75 mm Reșița Model 1943

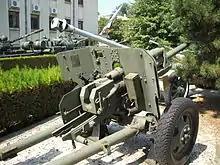
Rear view of an example at the National Military Museum, Bucharest

The gun combined the muzzle brake, recoil and firing mechanisms and split-trail carriage of the "ZiS-3", the barrel, rifling and cartridge chamber of the "Vickers/Reşiţa Model 1936" anti-aircraft gun and the projectile chamber of the "Pak 40". It had a gun shield that consisted of two plates separated by a gap. It had only 680 parts, almost as few as the 610 of the "ZiS-3", but far fewer than the 1200 of the "Pak 40". It had a higher muzzle velocity and thus greater penetrative power than the "Pak 40". It therefore combined virtues of both the "ZiS-3" and "Pak 40". 1100 guns were ordered on 10 December 1943 from Uzinele și Domeniile Reșița, Astra in Brașov and Concordia in Ploiești.